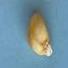
Maize quality: Bad